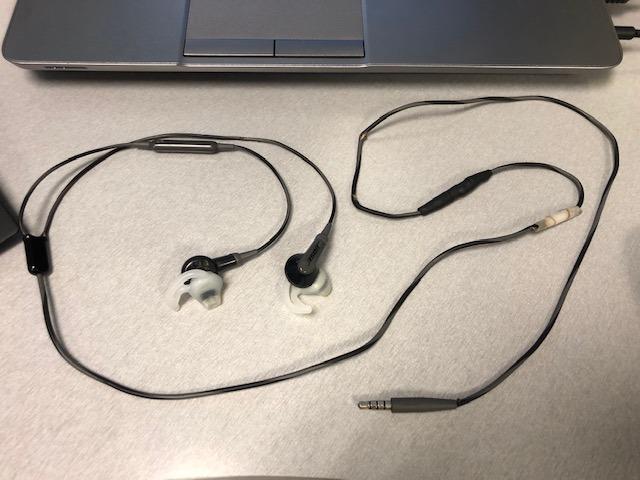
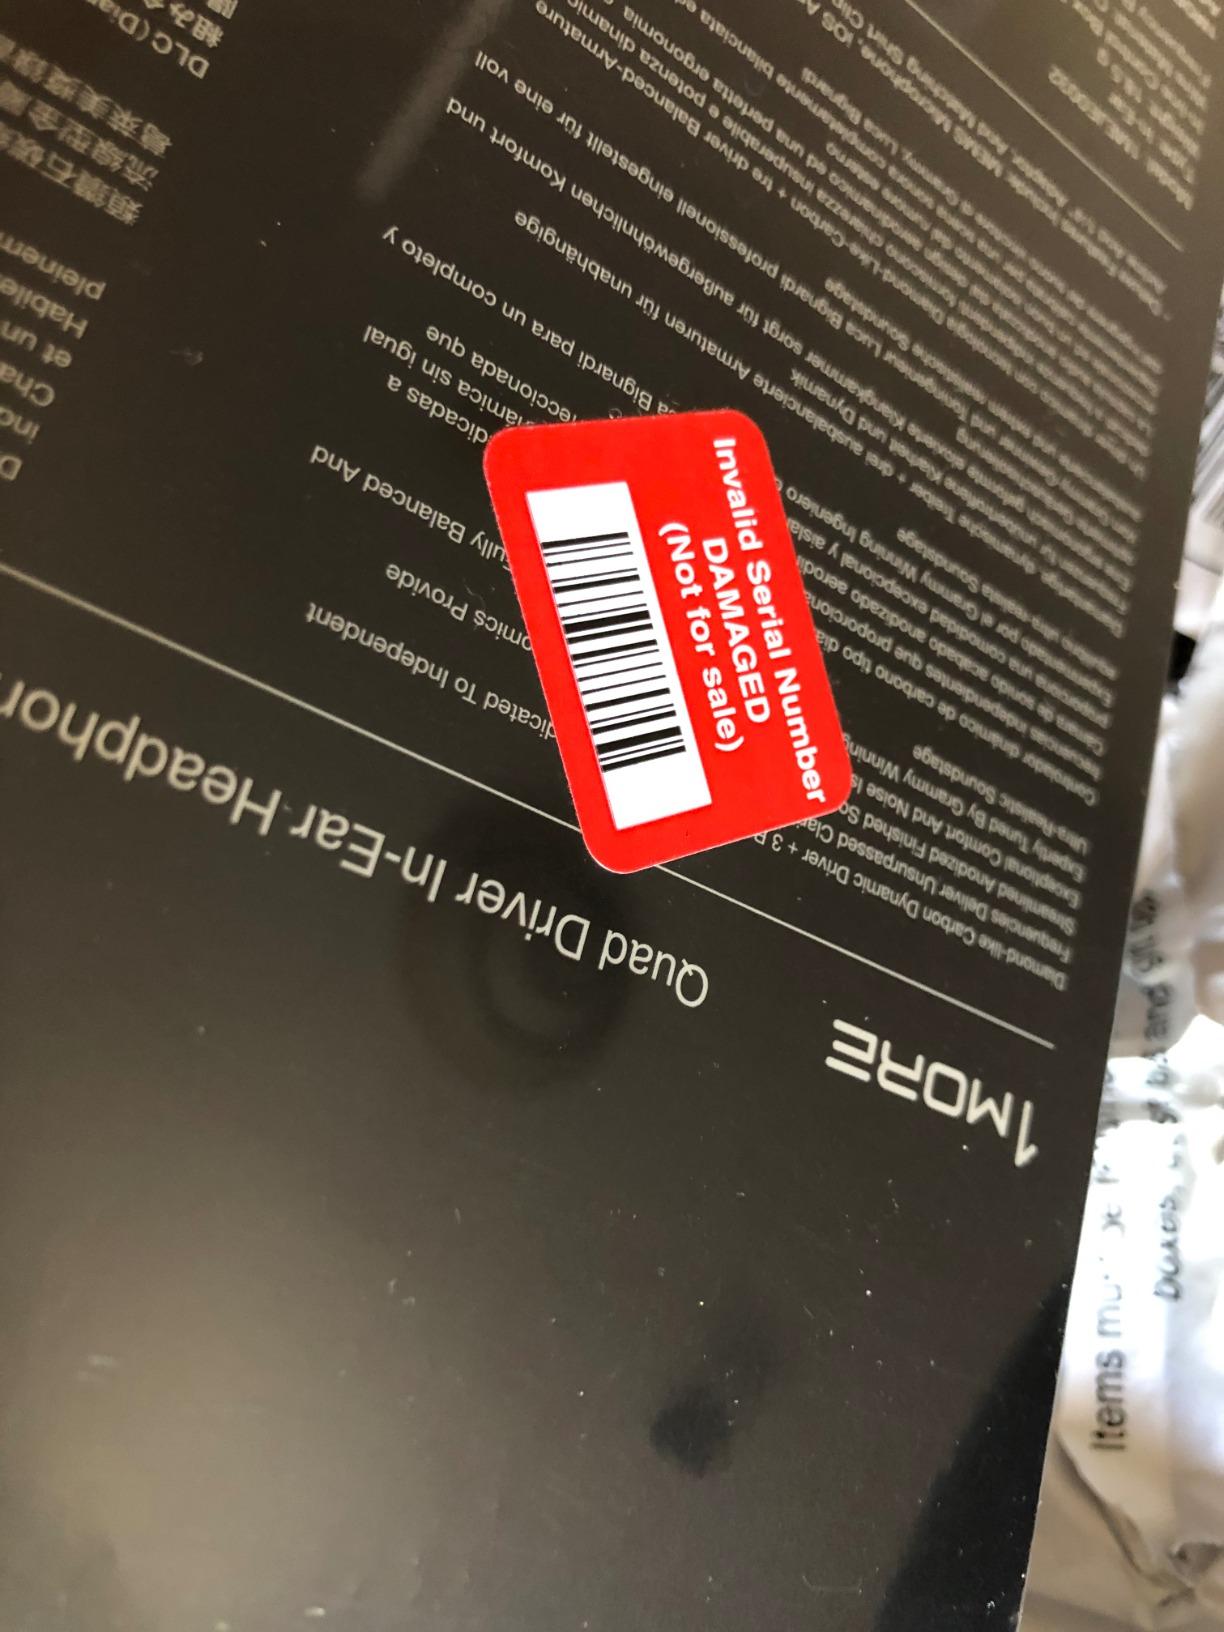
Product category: headphones
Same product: no